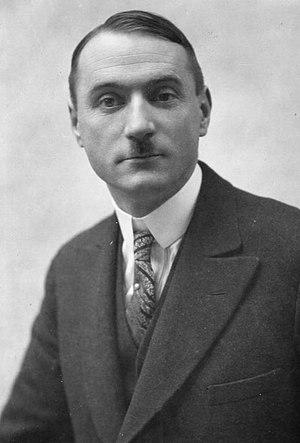
Marcel Pilet-Golaz, né le 31 décembre 1889 à Cossonay et mort le 11 avril 1958 à Paris, est une personnalité politique suisse membre du parti radical-démocratique.